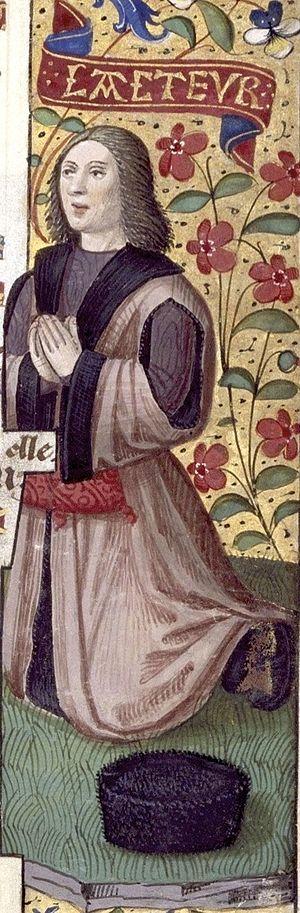
Heures de Charles VIII 112R Antoine Vérard
Antoine Vérard est un éditeur et libraire parisien de la fin du XVᵉ siècle et du début du XVIᵉ. Sa production s'élève à plus de 300 éditions.
Le Livre d'heures de Charles VIII est un livre d'heures enluminé pour le roi de France Charles VIII. Ses miniatures sont attribuées au Maître de Jacques de Besançon. Il est conservé à la Bibliothèque nationale d'Espagne.